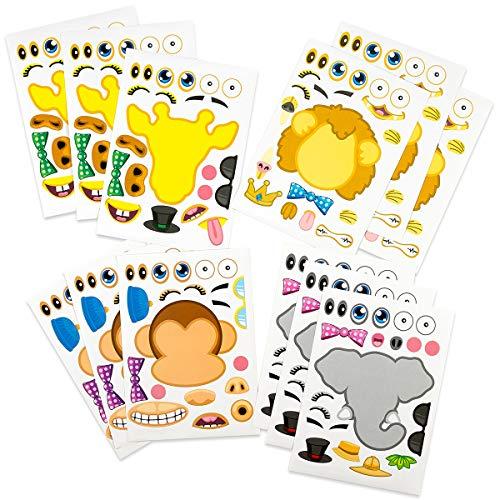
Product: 96PCS MAKE A STICKER ASSORTMENT
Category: Toys & Games | Arts & Crafts | Stickers
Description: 96 Pack- Kidsco make stickers assortment, stickers come in a pack of 96 sheets for the best value possible.
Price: $7.86
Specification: ASIN:B005F73RSA|ShippingWeight:11.2ounces(Viewshippingratesandpolicies)|DateFirstAvailable:July30,2011